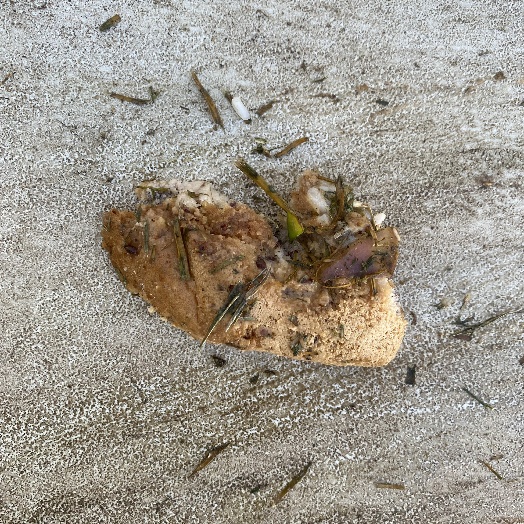
Label: generalcompost